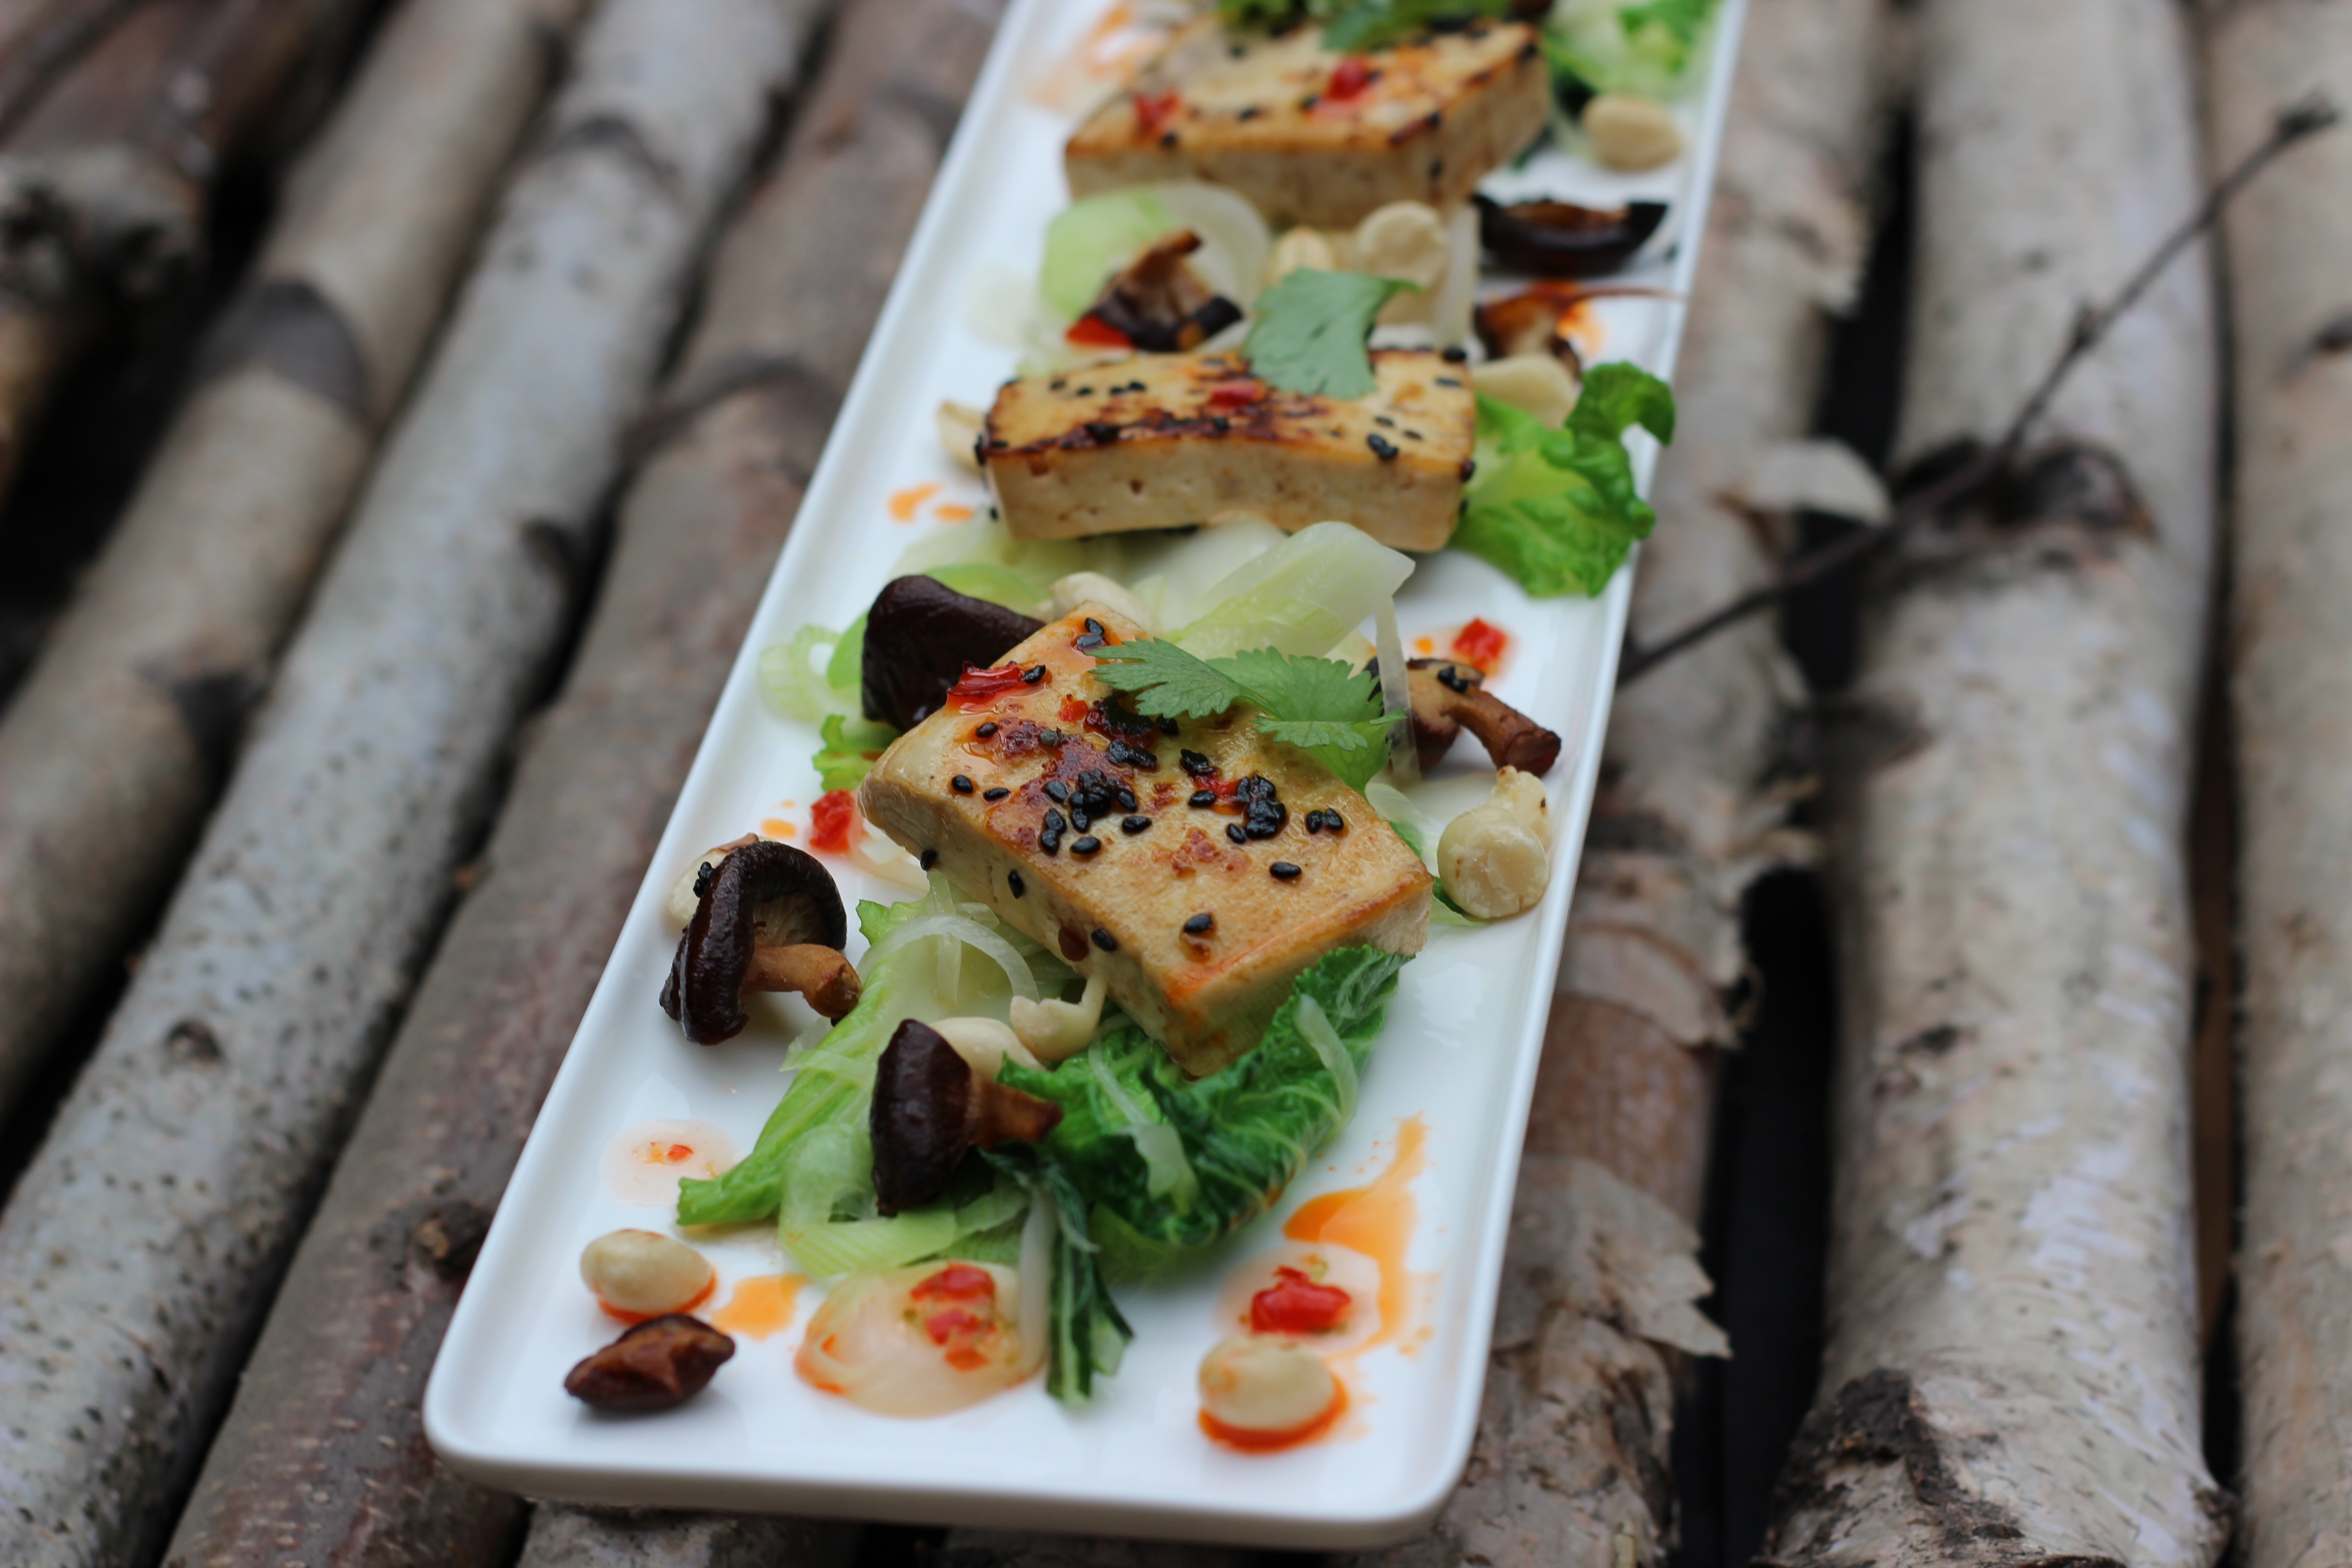
dish, meal, food, produce, breakfast, lunch, cuisine, asian food, tofu, sense